Vincent van Gogh

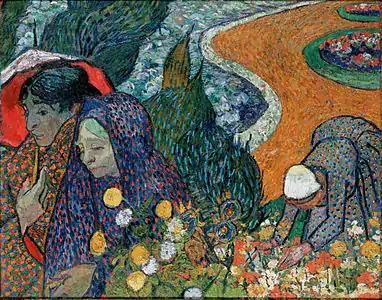
A squarish painting of a closeup of two women with one holding an umbrella while the other woman holds flowers. Behind them is a young woman who is picking flowers in a large bed of wildflowers. They appear to be walking through a garden on a winding path at the edge of a river.

Van Gogh was buried on 30 July, in the municipal cemetery of Auvers-sur-Oise. The funeral was attended by Theo van Gogh, Andries Bonger, Charles Laval, Lucien Pissarro, Émile Bernard, Julien Tanguy and Paul Gachet, among twenty family members, friends and locals. Theo suffered from syphilis, and his health began to decline further after his brother's death. Weak and unable to come to terms with Vincent's absence, he died on 25 January 1891 at Den Dolder and was buried in Utrecht. In 1914, Jo van Gogh-Bonger had Theo's body exhumed and moved from Utrecht to be re-buried alongside Vincent's at Auvers-sur-Oise.